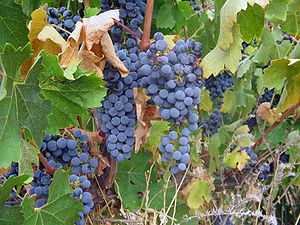
Cabernet sauvignon
Cabernet sauvignon-druer fra Clare Valley-distriktet i Australien, 2006
Cabernet sauvignon er en rødvinsdrue. Den er grundlaget for de berømte cru-classévine i Medoc og er blevet verdens mest yndede blå drue. Den blev skabt i SV-Frankrig i det 17. århundrede.